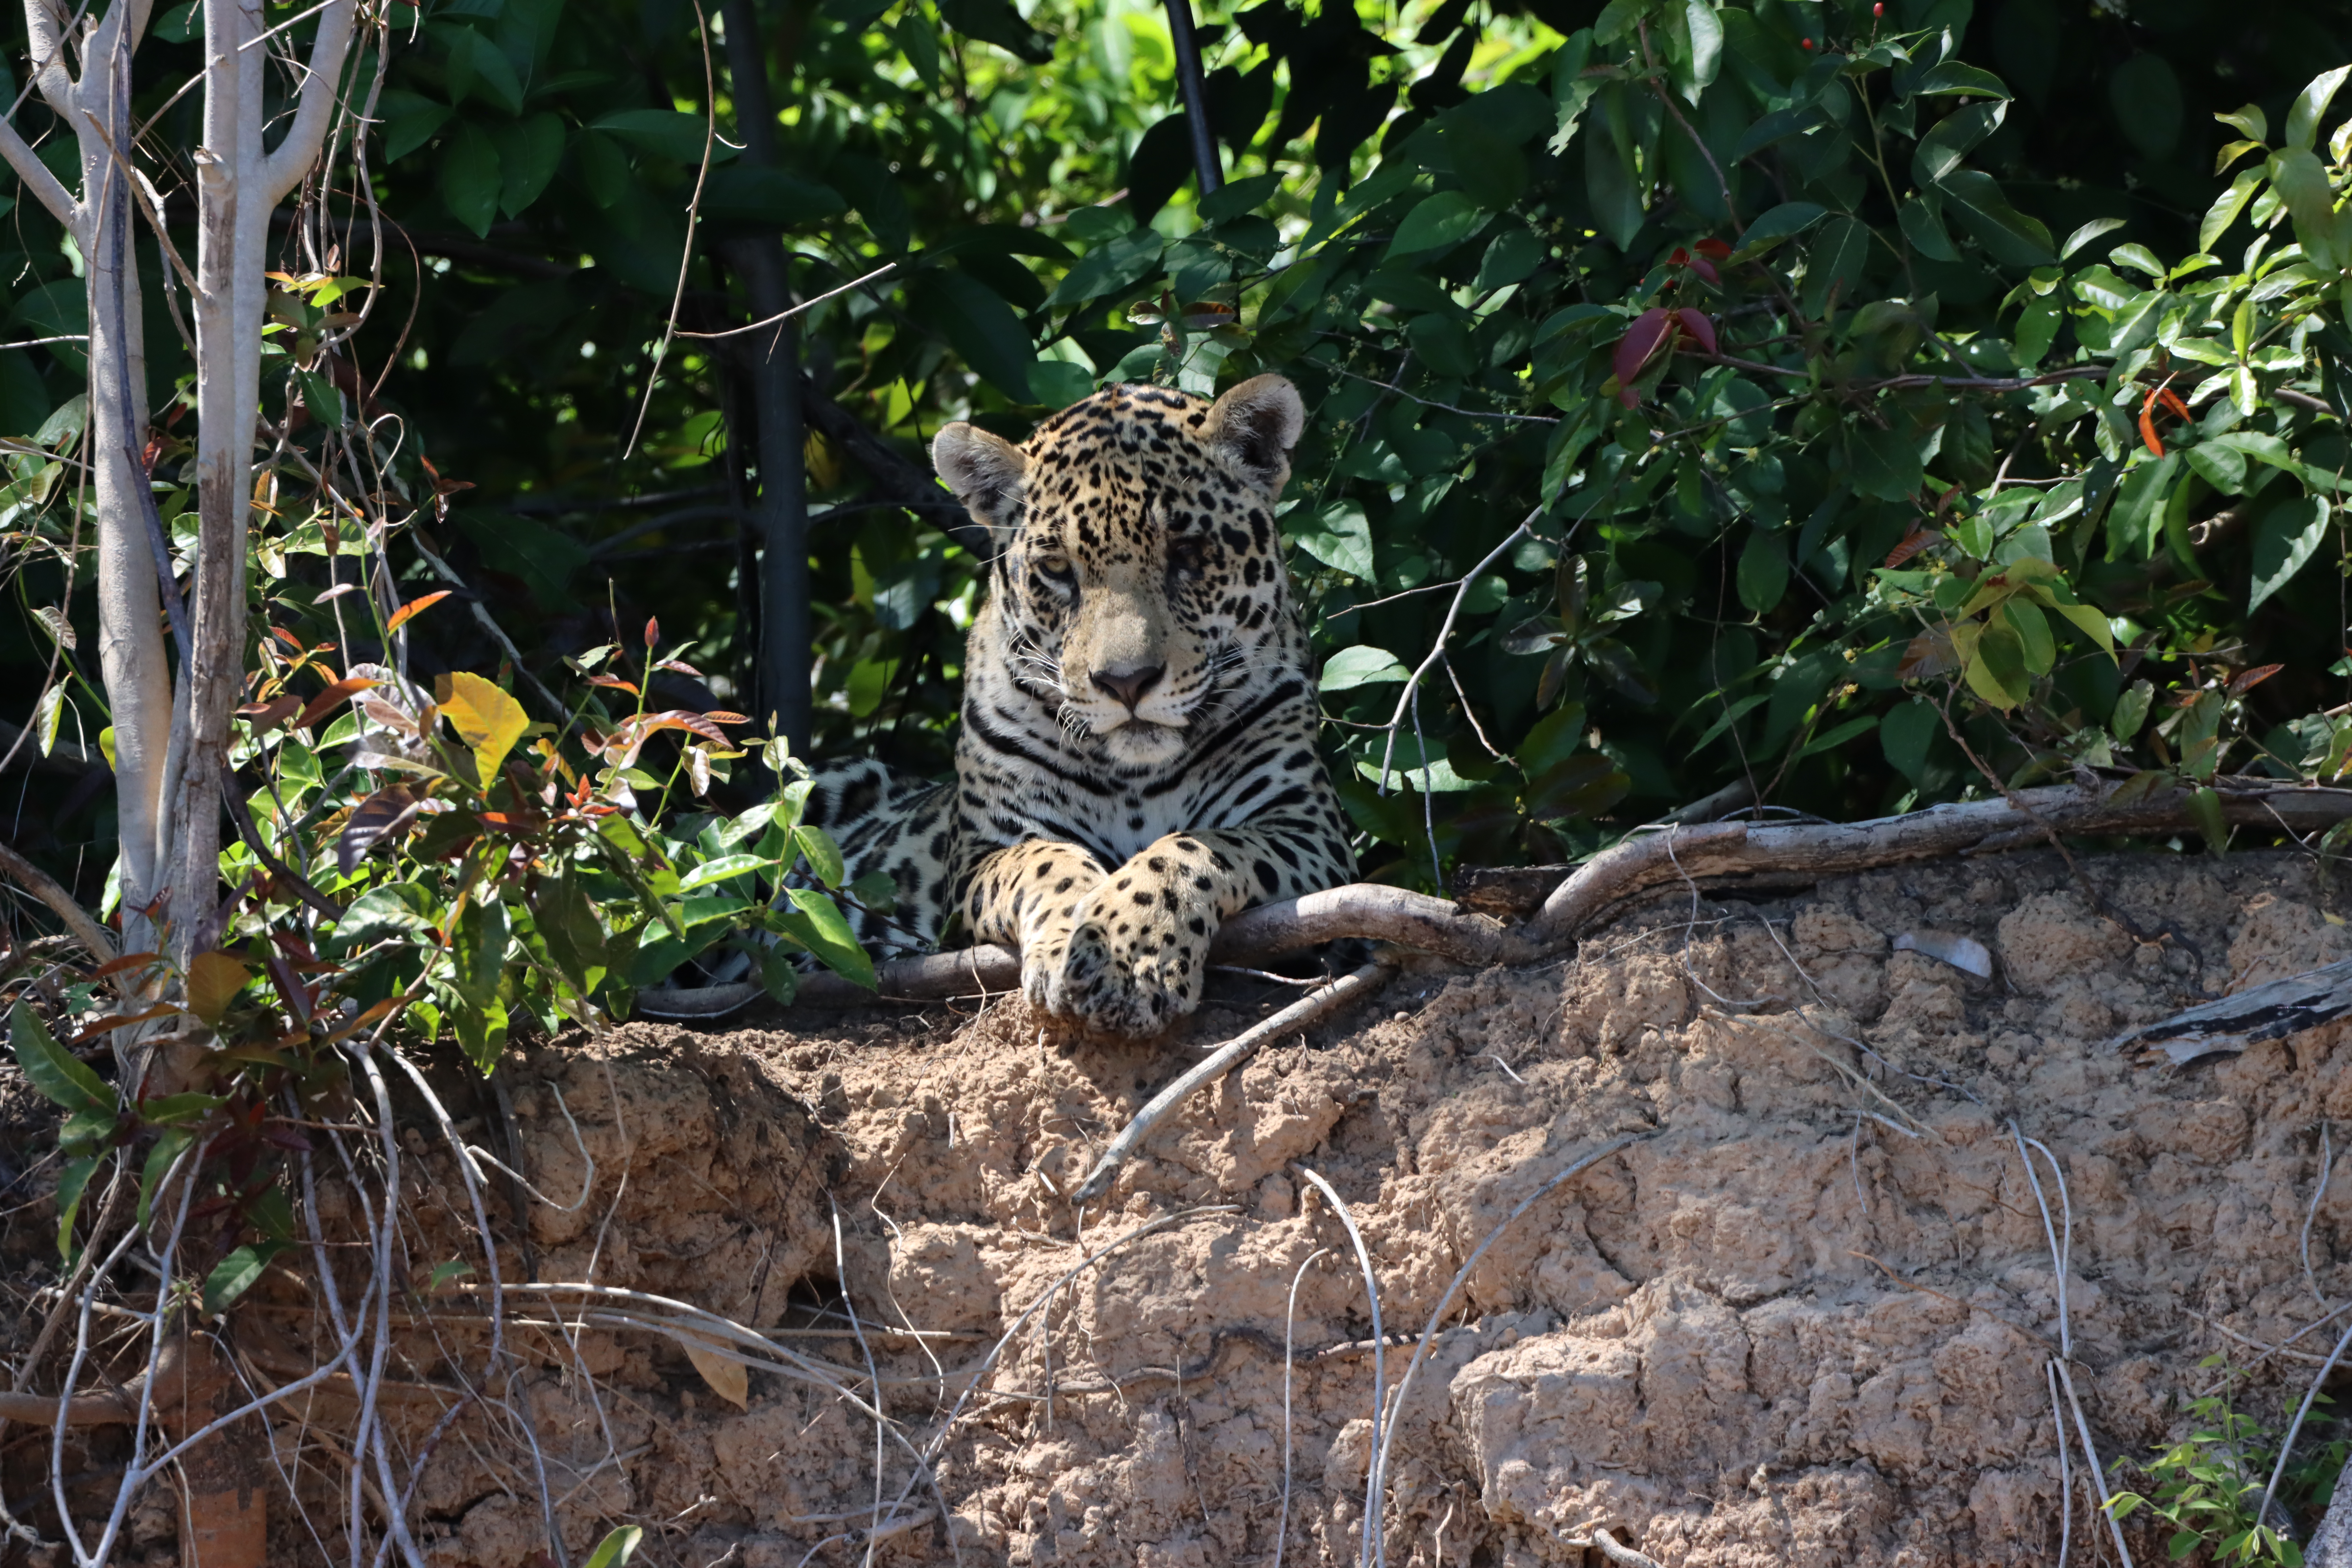
Jaguar: Lua